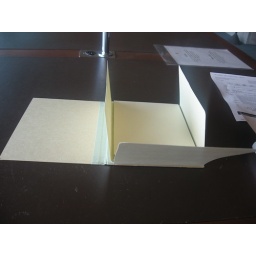
pick up trucks in and around fort sask, ase, 2000-2005, encased in archival paper and foamcore